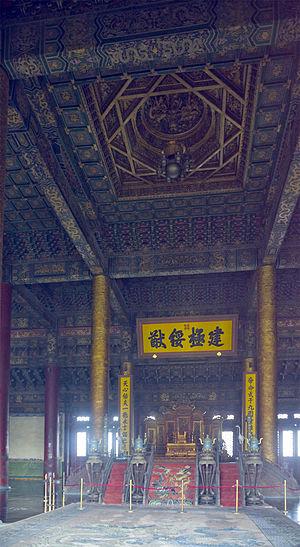
Trône imérial et plafond du palais de l’harmonie suprême à la Cité Interdite, Beijing, Chine.
"Le pavillon de l'Harmonie suprême est la plus grande salle de la cité interdite de Pékin, en Chine. Il est situé sur l'axe central de la Cité, derrière la Porte de l'Harmonie Suprême. Construit sur une base formée de trois niveaux de marbre et entouré de brûleurs d’encens en bronze, le pavillon de l’harmonie suprême est l’une des plus grandes structures en bois de Chine. C'est le lieu où les empereurs des dynasties Ming et Qing célébraient leurs cérémonies d'intronisation et de mariage. Le nom de la salle a changé plusieurs fois au cours des derniers siècles, passant de ""Fengtian Dian"" lors de sa construction à de ""Huangji Dian"" en 1562. Son nom actuel lui a été donné par l'empereur Shunzhi de la dynastie Qing en 1645.